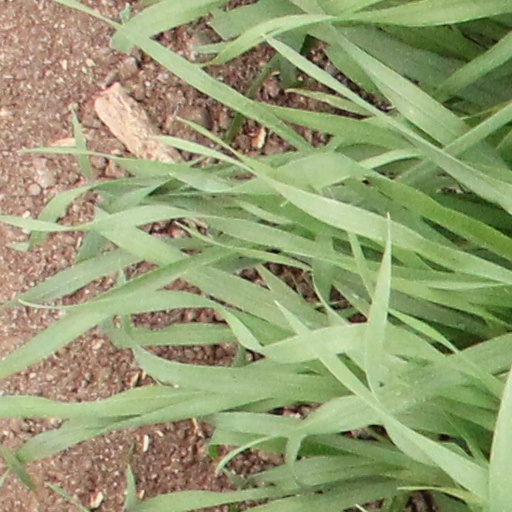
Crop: wheat